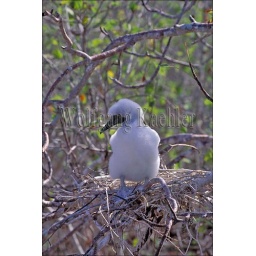
Ecuador, galapagos island, tower (Genovesa) Island, red-footed booby chick in nest in tree